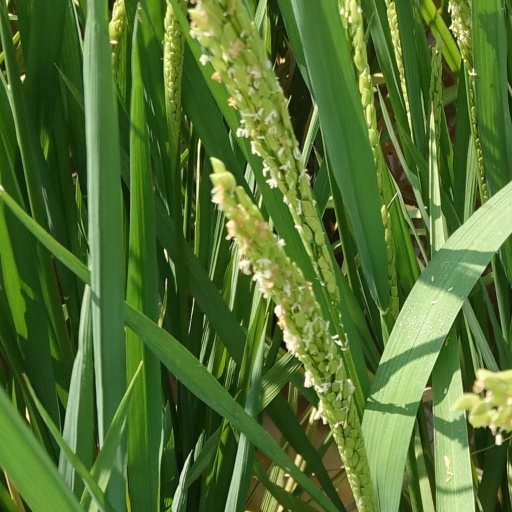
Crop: rice